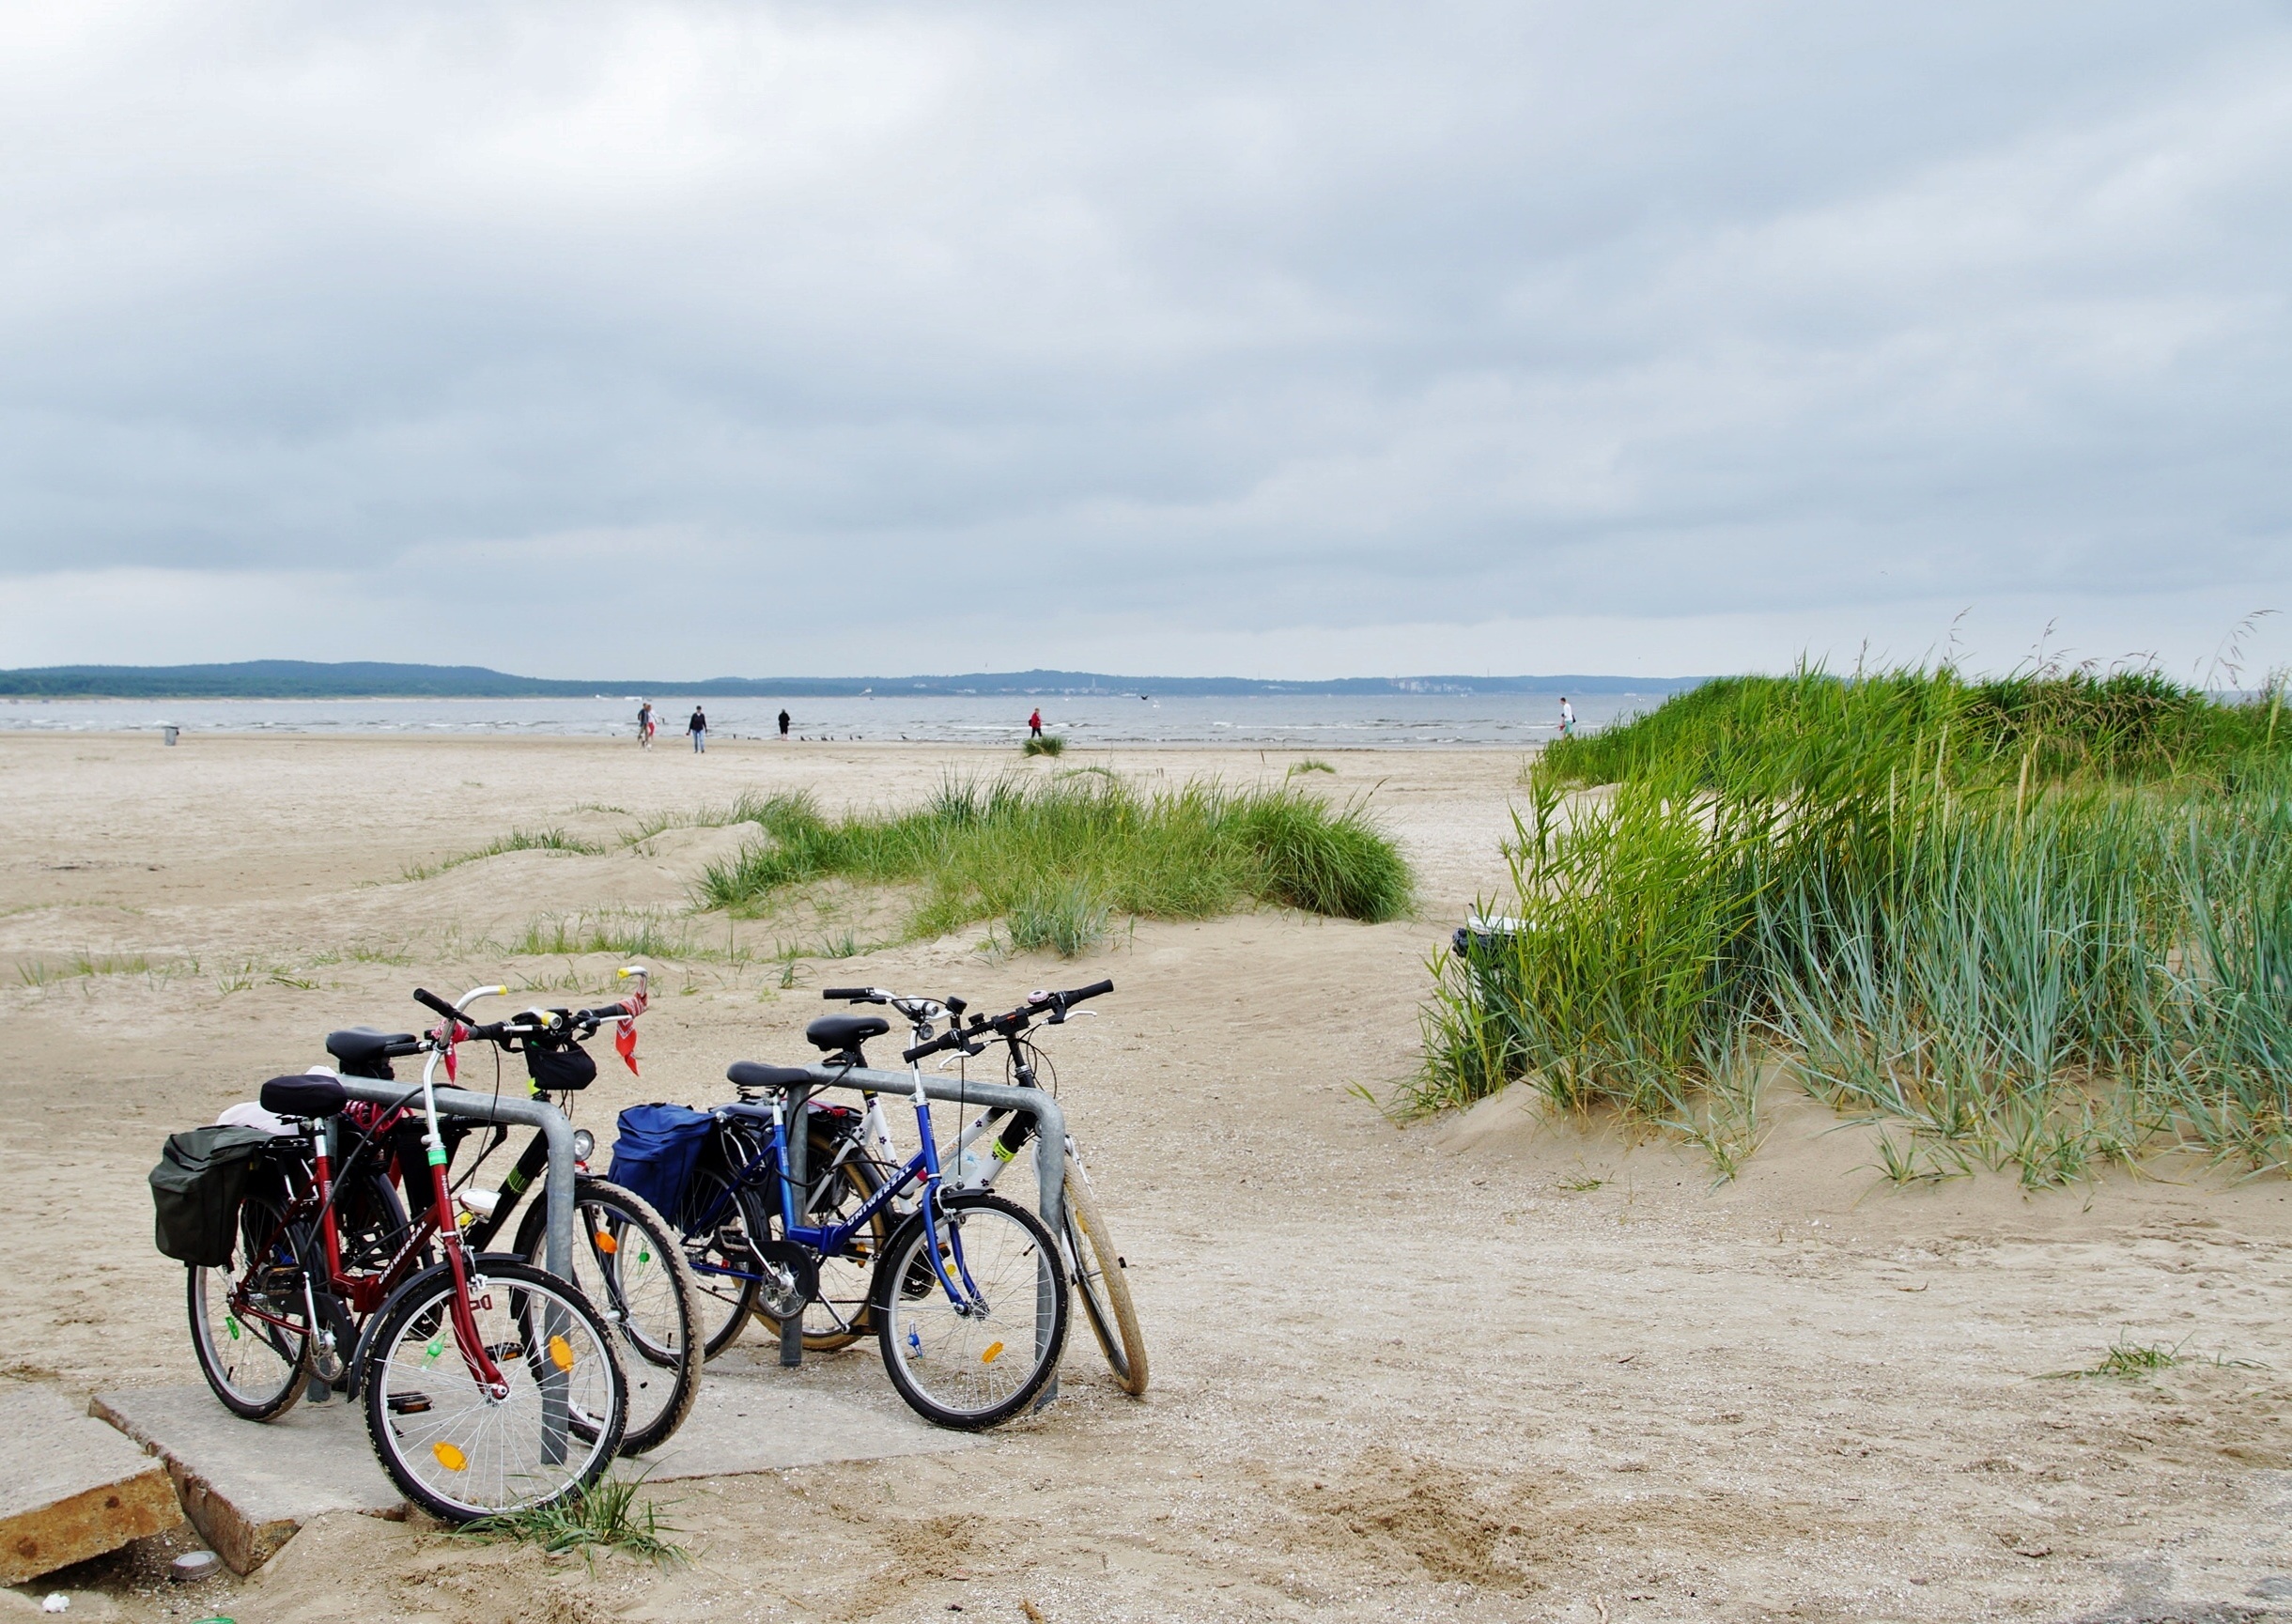
beach, sea, coast, sand, dune, round, bicycle, vehicle, mountain bike, cycling, dunes, bicycles, rural area, the baltic sea